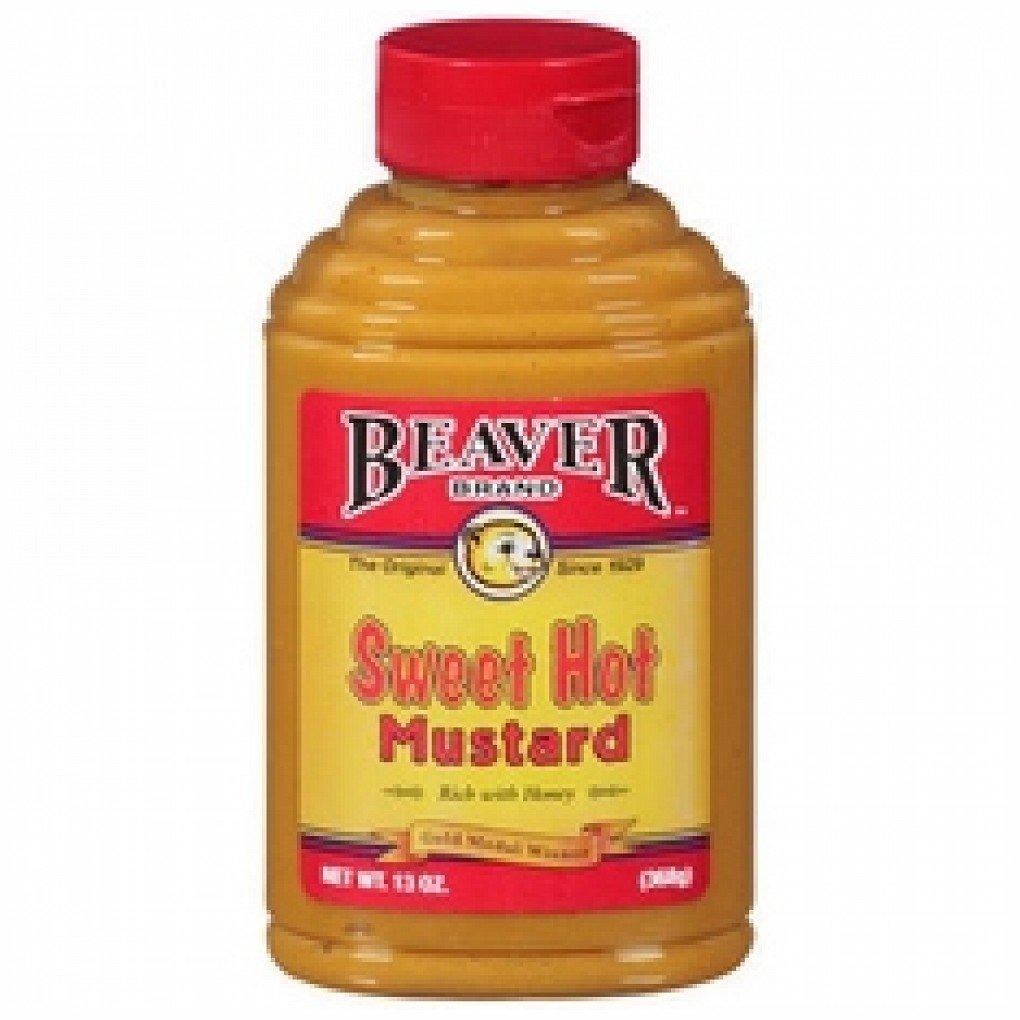
Item Name: Beaver Sweet Hot Mustard (6x13Oz)
Value: nan
Unit: None

Price: 24.23